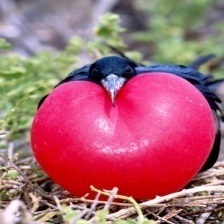
Species: FRIGATE
Scientific name: FREGATIDAE